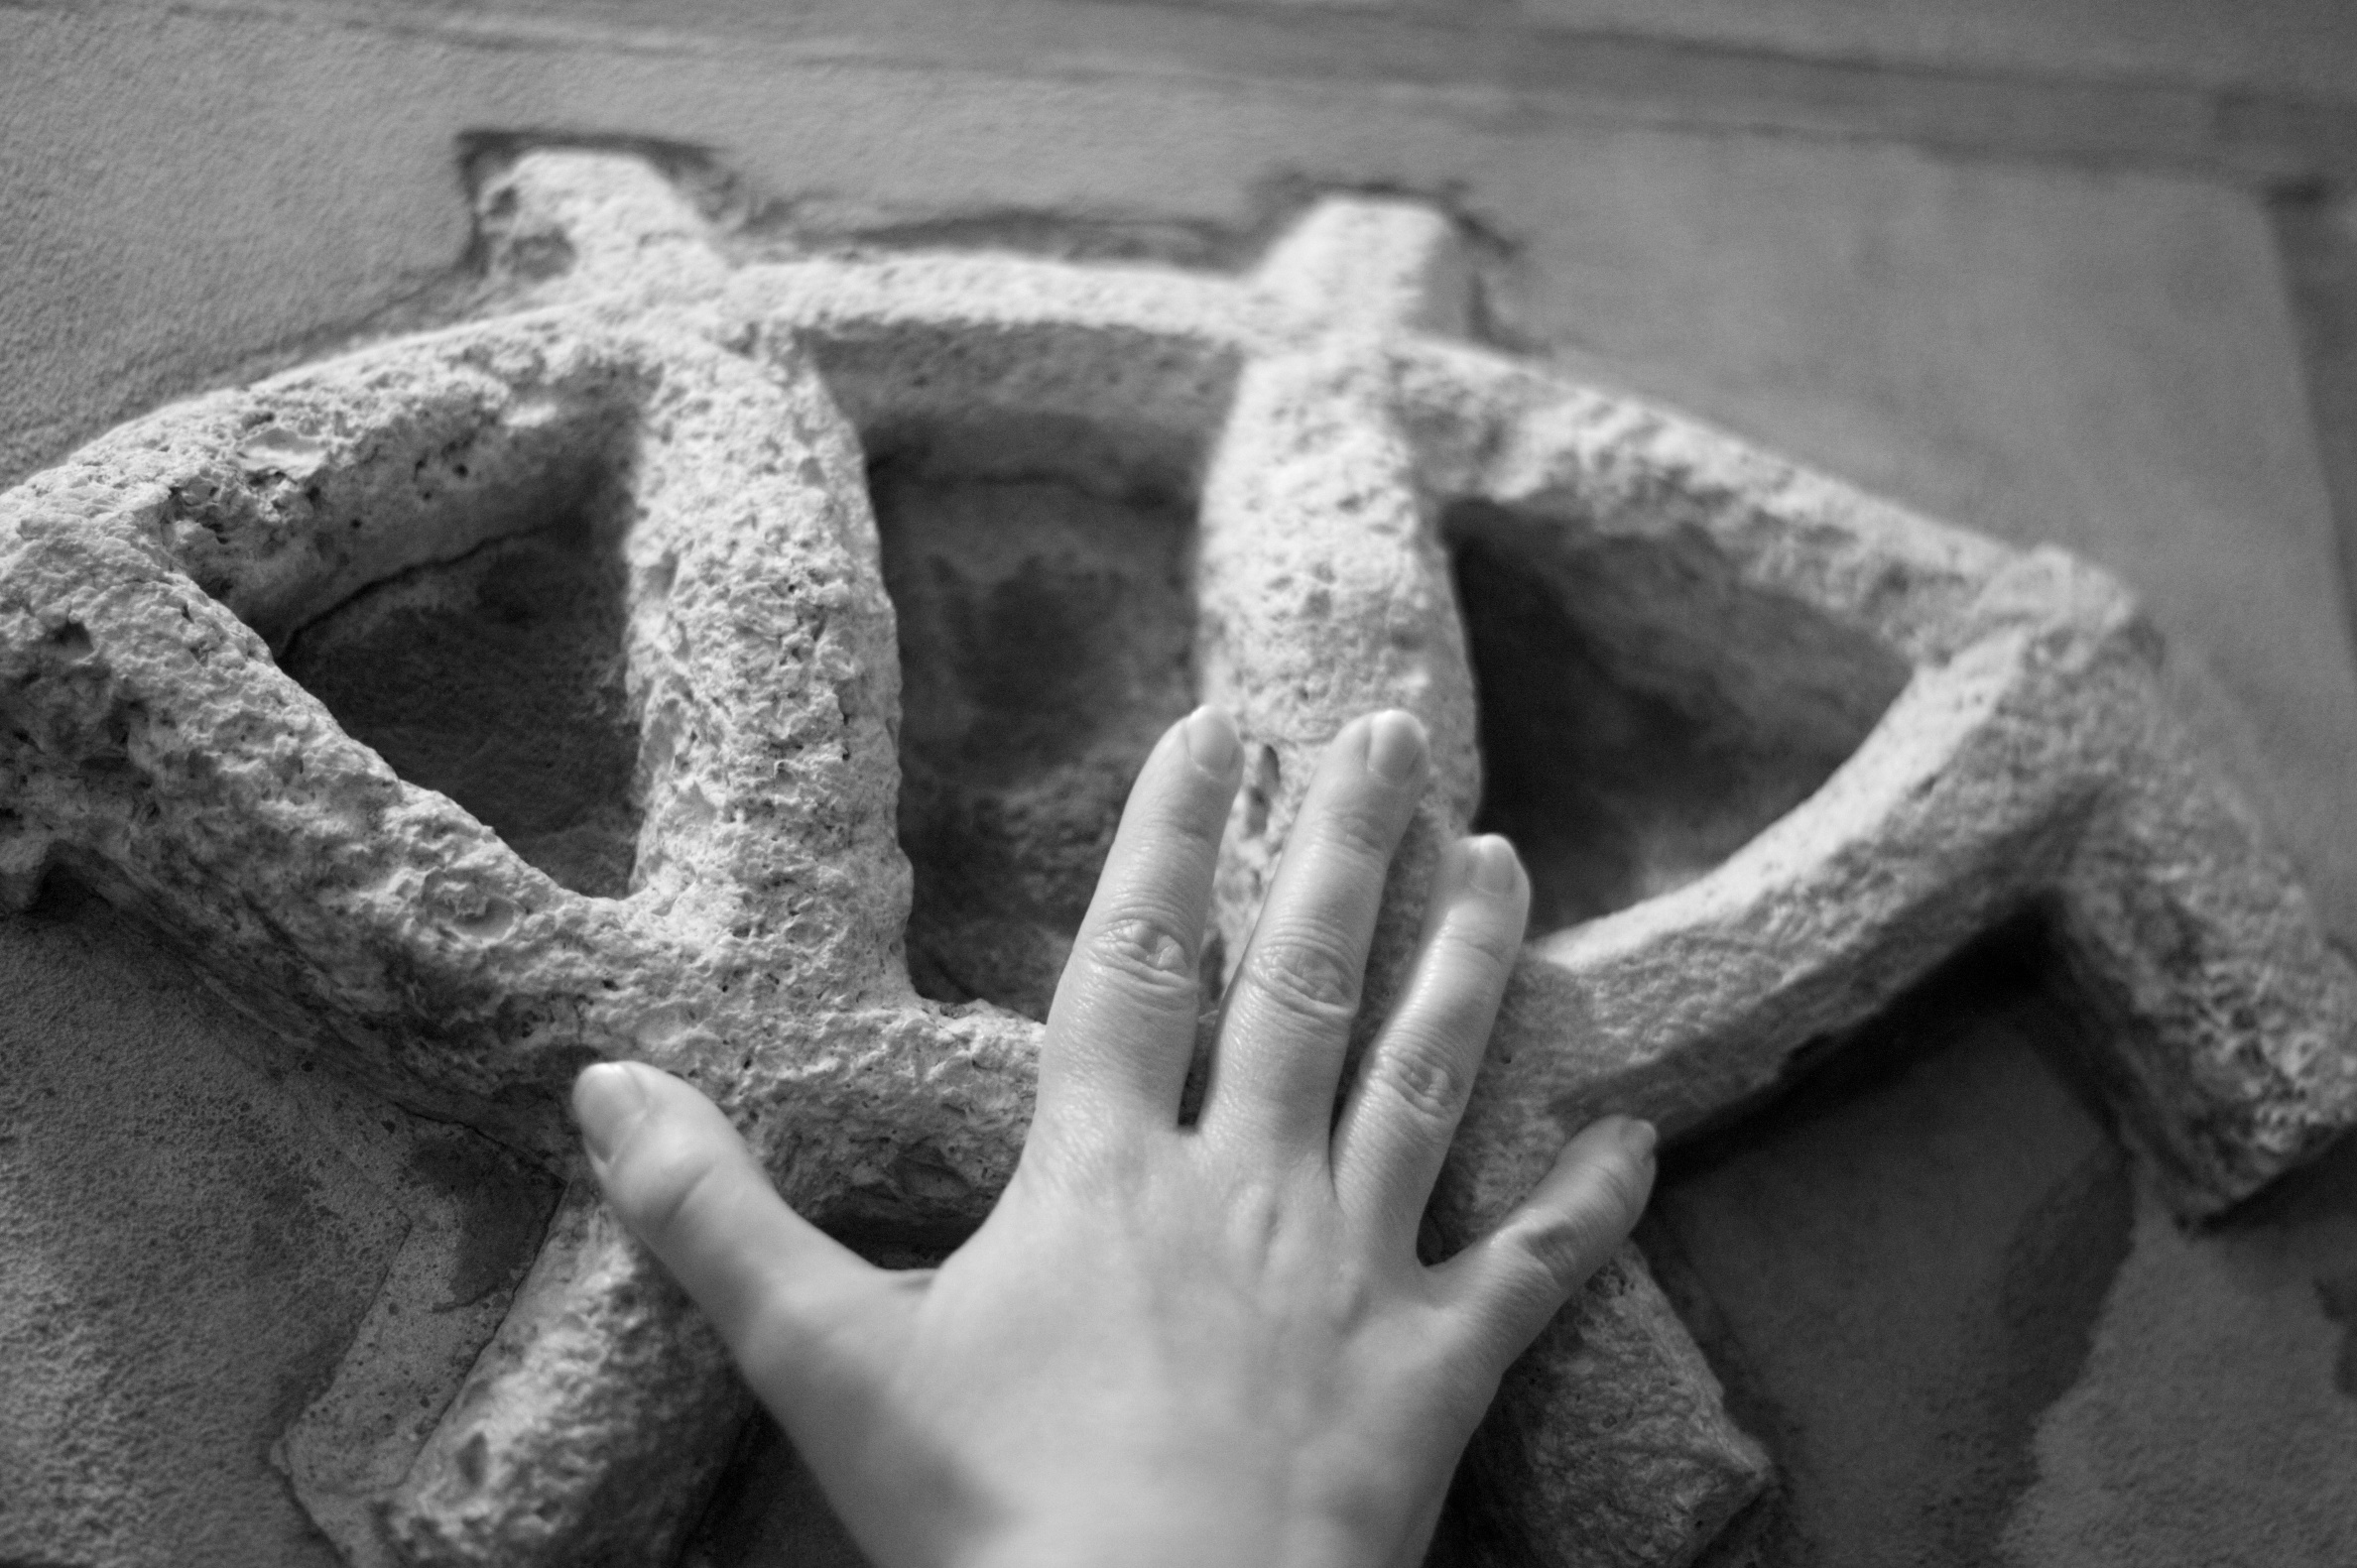
hand, black and white, white, photography, monochrome, sculpture, monochrome photography